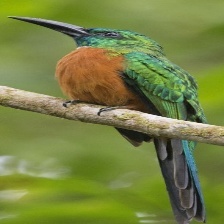
Species: GREAT JACAMAR
Scientific name: JACAMEROPS AUREUS